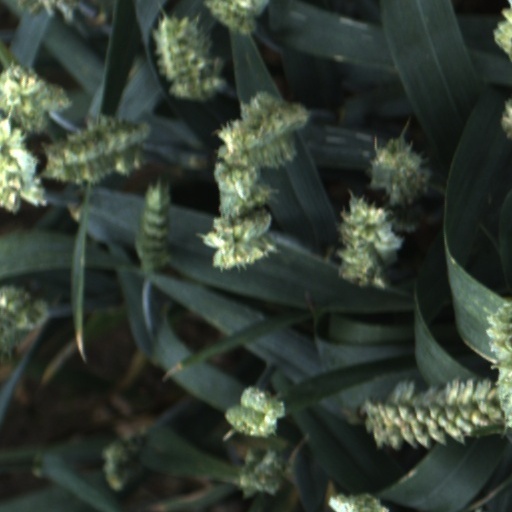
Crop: wheat